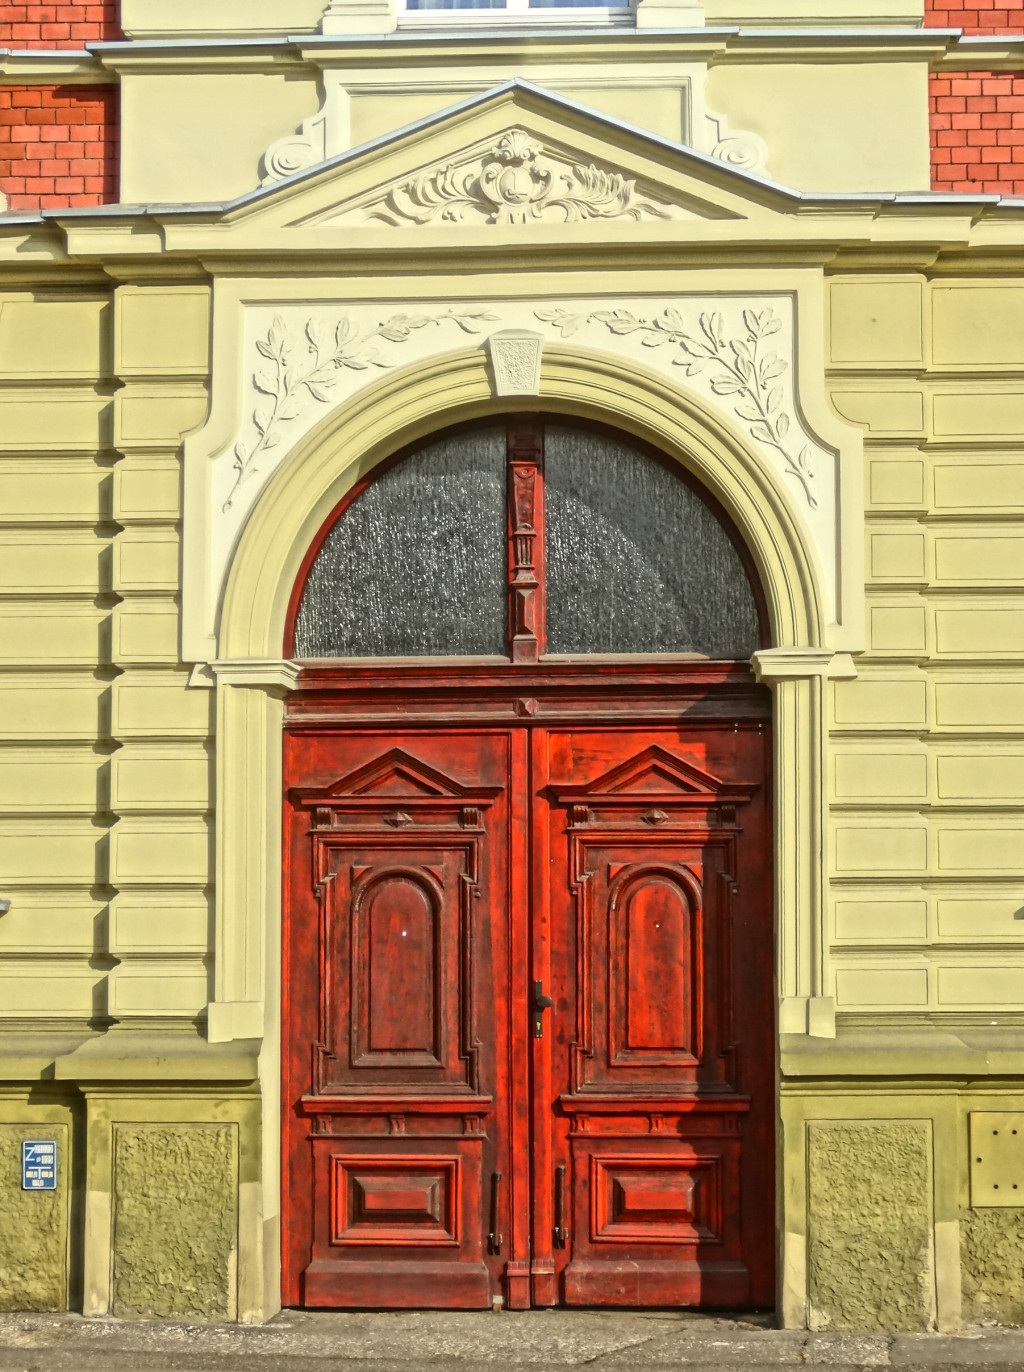
architecture, wood, window, building, wall, arch, red, entrance, color, facade, historic, brick, door, brickwork, portal, bydgoszcz